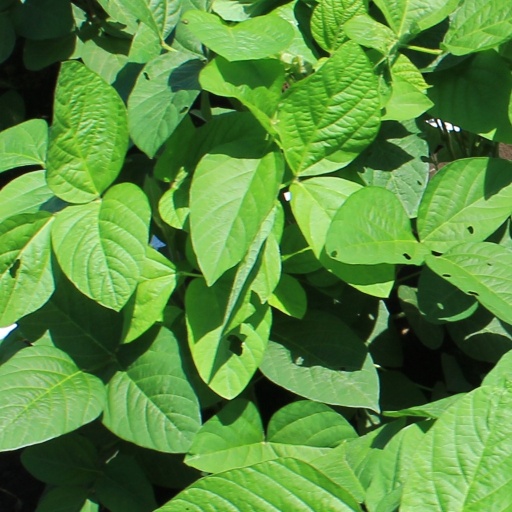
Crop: soybean